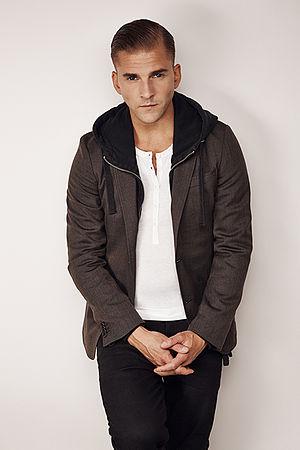
Linus Eklöw, plus connu sous son nom de scène Style of Eye, est un DJ suédois, producteur, et auteur-compositeur.